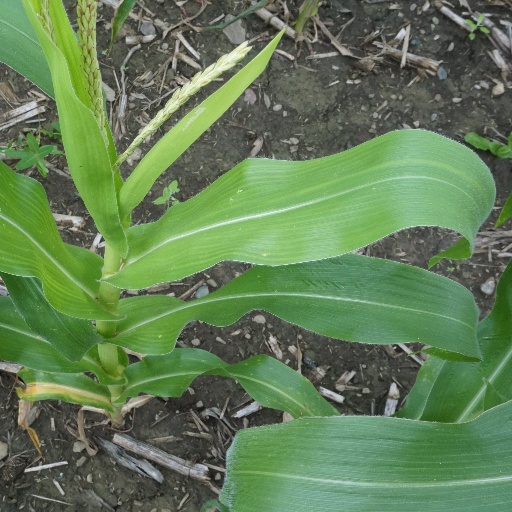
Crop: maize; corn